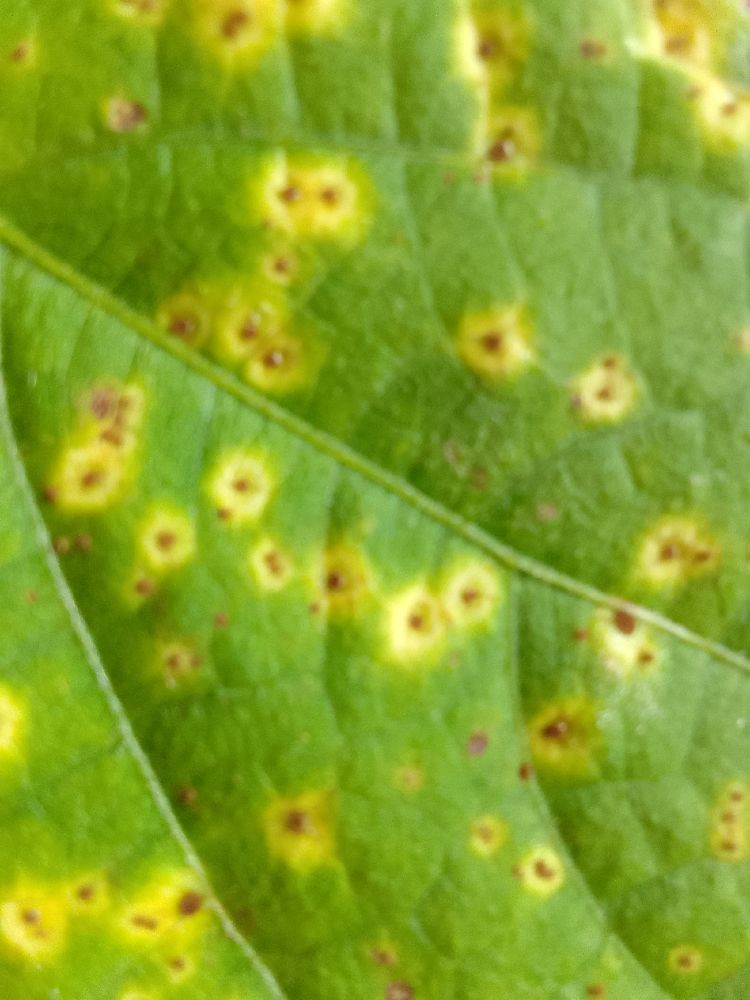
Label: rust